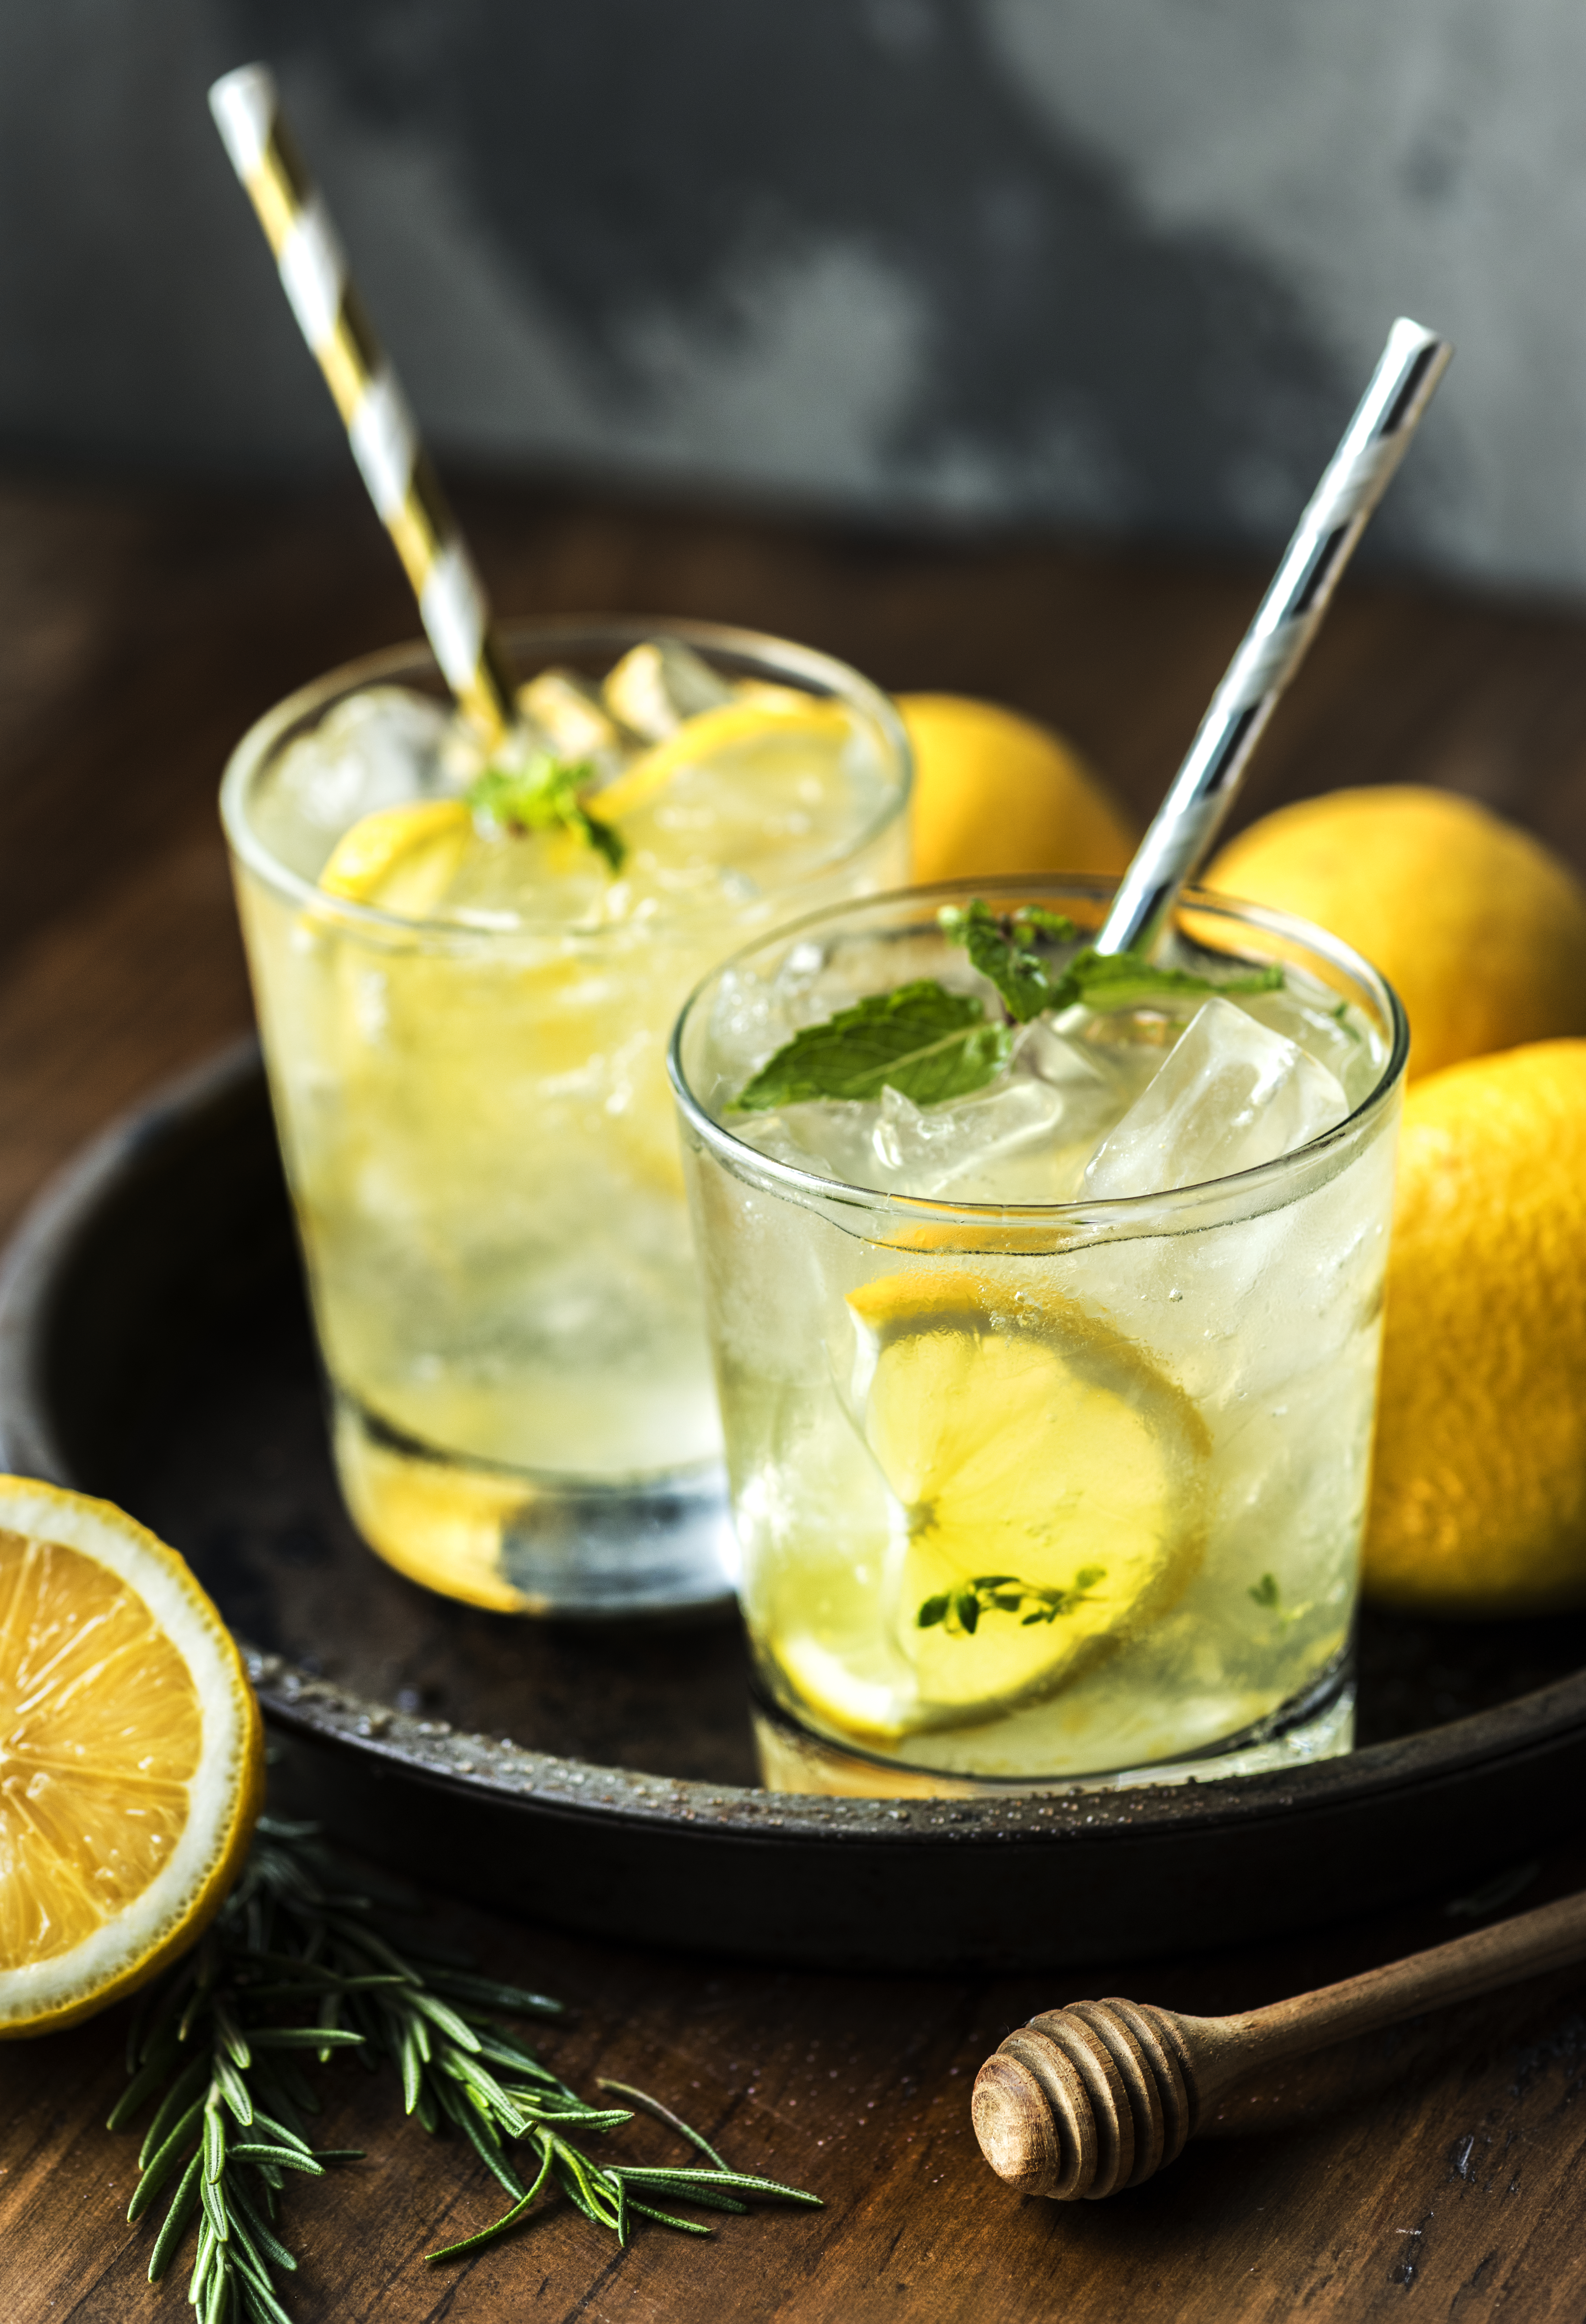
beverage, citrus, closeup, cold drinks, cuisine, decoration, dieting, drink, drinking, food, food photography, food styling, fresh, fruit, glass, health, healthcare, healthy, homemade, honey, honey dripper, honey lemon soda, ingredient, juice, lemon, lemonade, liquid, macro, medicine, natural, nutrients, nutrition, nutritious, organic, peppermint, raw, refreshing, refreshment, rustic, sour, summer, sweet, vitamin c, wellbeing, wellness, lemon lime, alcoholic beverage, caipirinha, mojito, lime, limeade, distilled beverage, non alcoholic beverage, caipiroska, cocktail, spritzer, moscow mule, gin and tonic, fizz, Lemonsoda, Rickey, beer cocktail, vodka and tonic, liqueur, cocktail garnish, margarita, whiskey sour, key lime, daiquiri, produce, soft drink